Helium

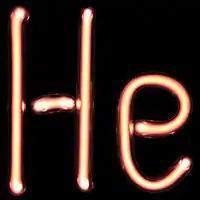
Illuminated light red gas discharge tubes shaped as letters H and e

Helium is the second least reactive noble gas after neon, and thus the second least reactive of all elements. It is chemically inert and monatomic in all standard conditions. Because of helium's relatively low molar (atomic) mass, its thermal conductivity, specific heat, and sound speed in the gas phase are all greater than any other gas except hydrogen. For these reasons and the small size of helium monatomic molecules, helium diffuses through solids at a rate three times that of air and around 65% that of hydrogen.